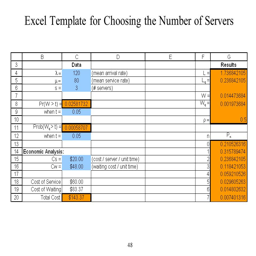
template for choosing the number of servers